Obaichthyidae

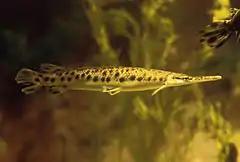
A spotted gar, member of the sister group to Obaichthyidae.

Obaichthyidae is thought to be the sister group of Lepisosteidae with the two groups making up Lepisosteoidea. Even so, it is not confirmed whether this family is monophyletic, as Arbarello (2012) found it to not be the case, though even within that study, it is agreed that members of the family are sister to one another. In this paper, it was defined as a stem-based taxon containing all taxa more closely related to "Obaichthys" than to the genera "Lepisosteus", "Pliodetes" or "Lepidotes".